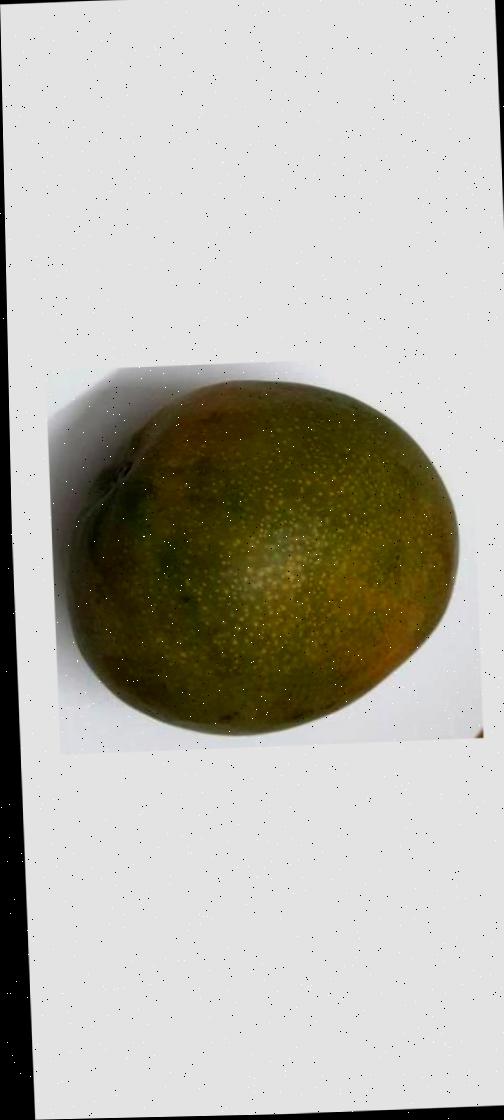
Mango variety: Bari-4